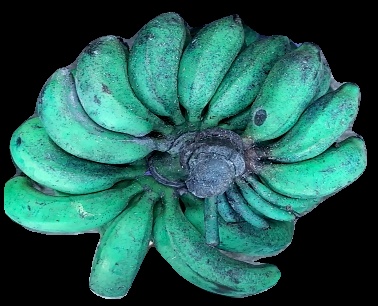
Variety: rasbale
Grade: grade3